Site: brandenburg
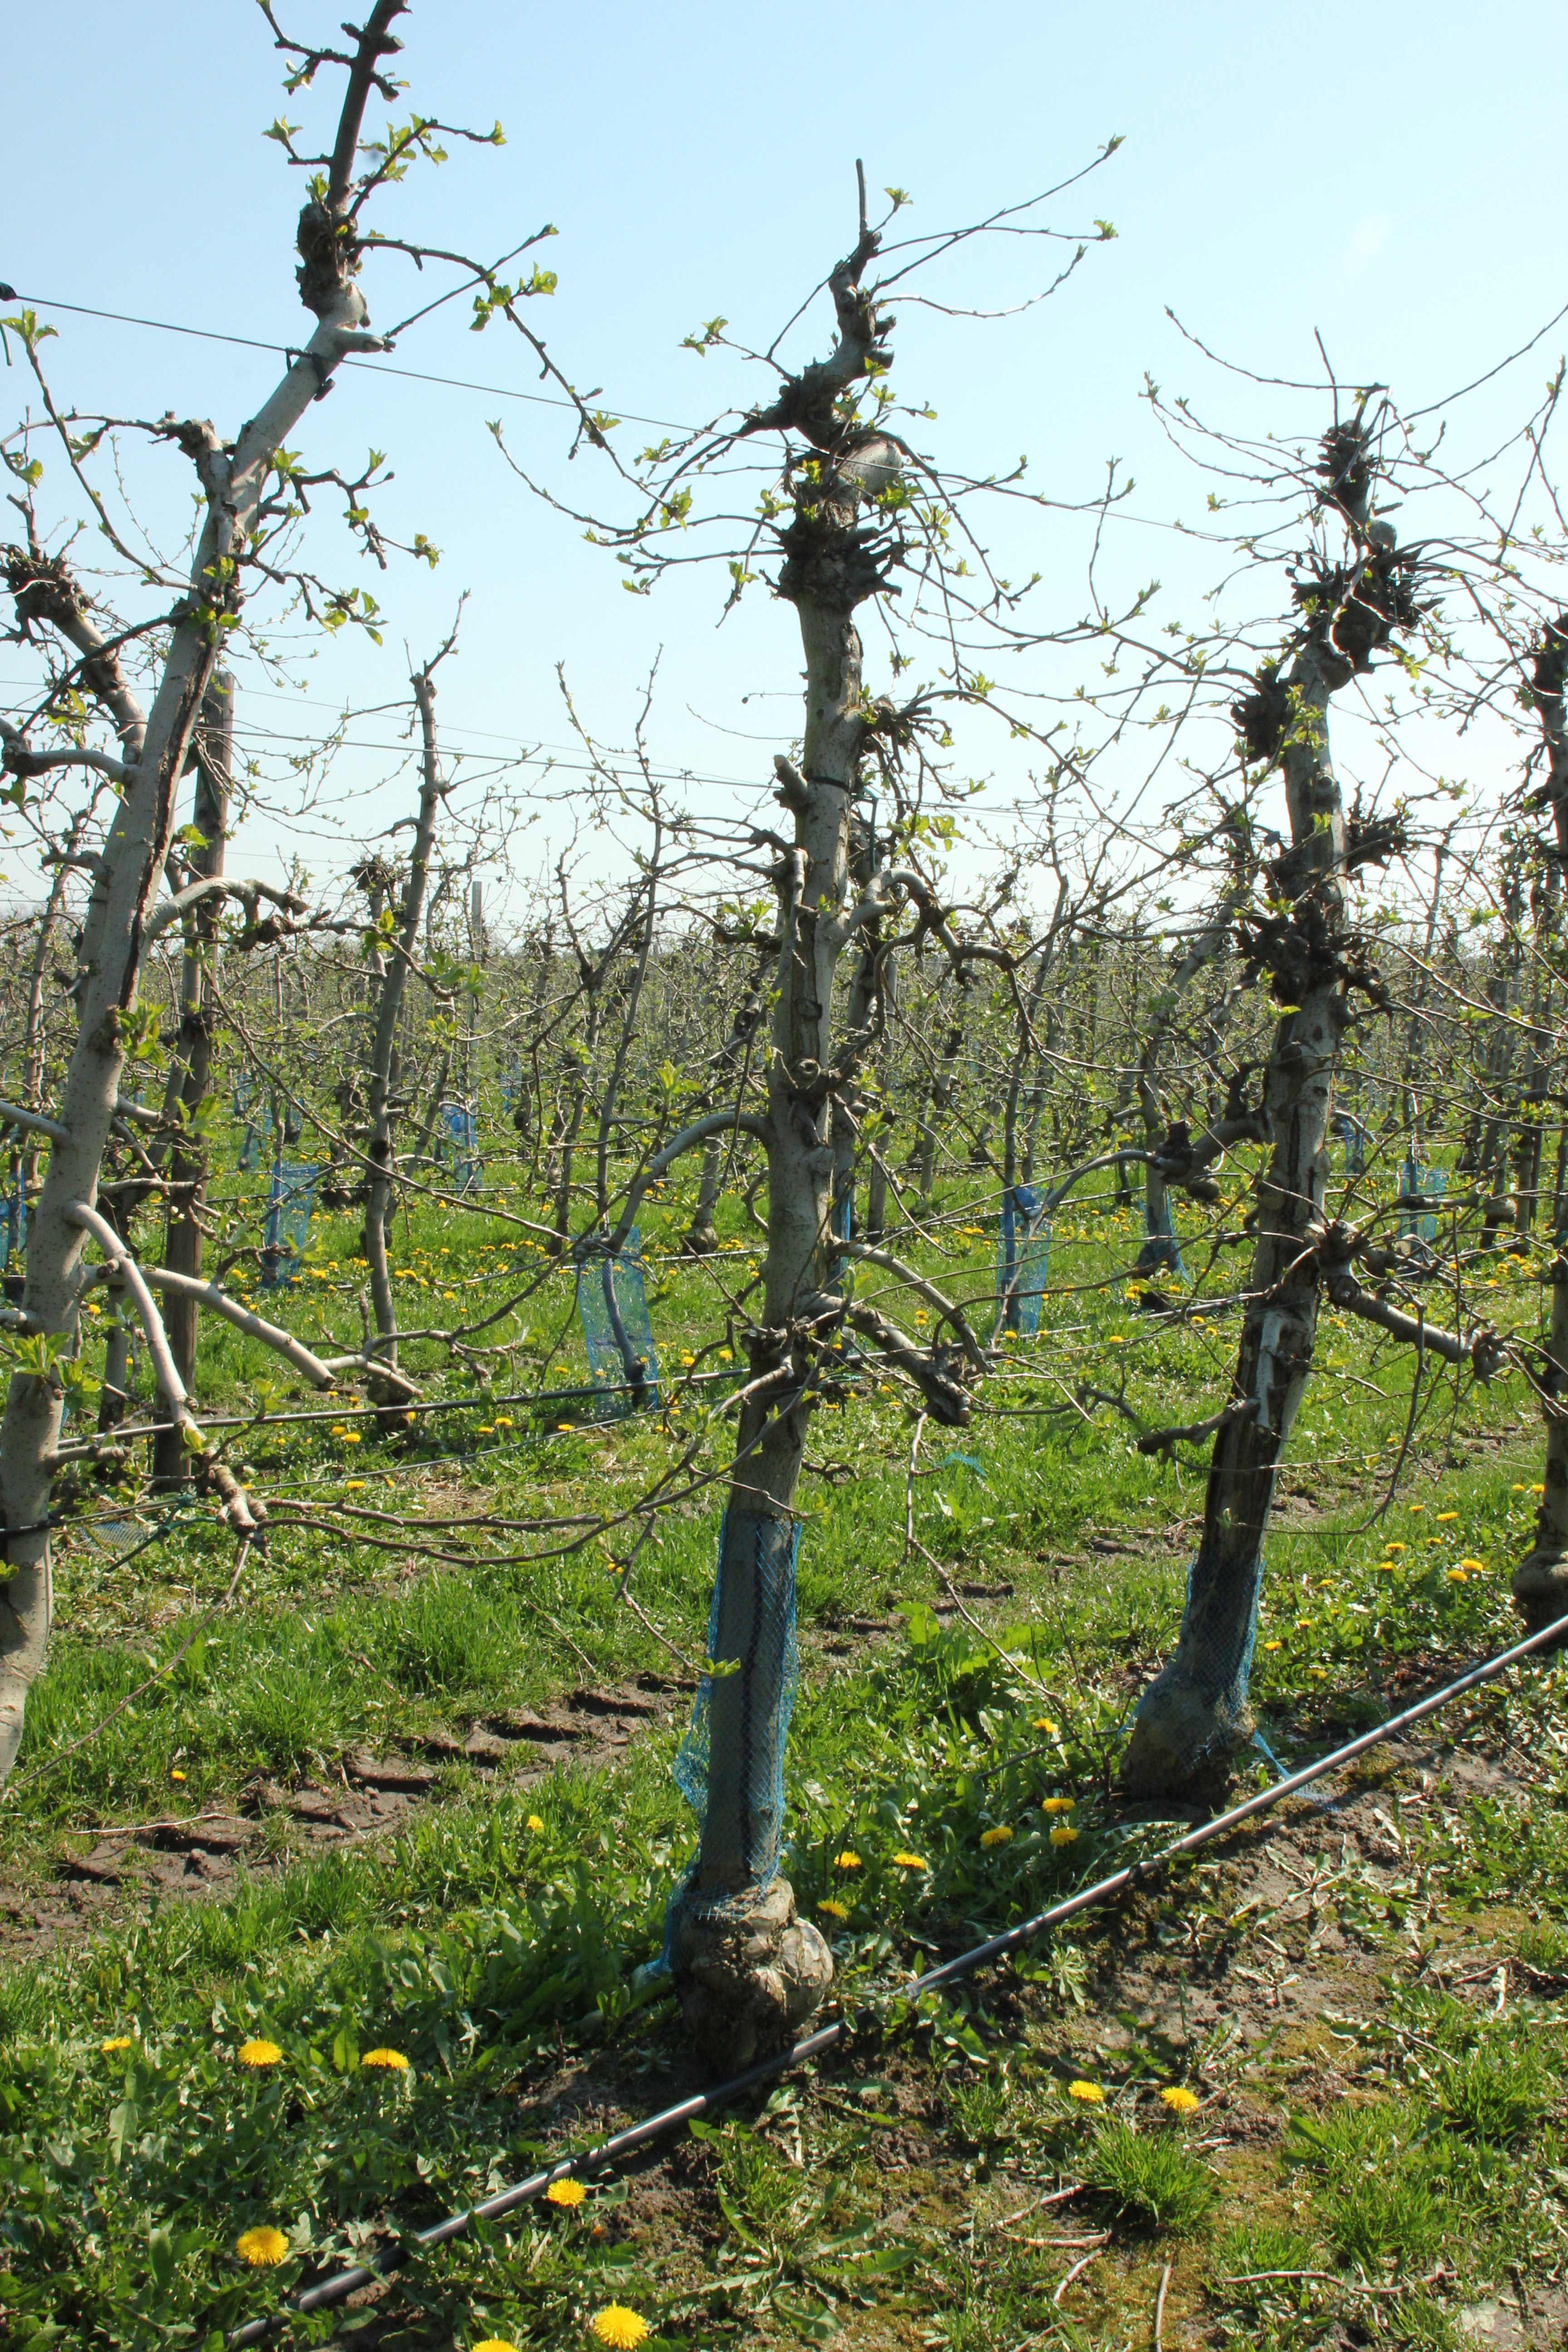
Growth stage (BBCH 56): Inflorescence emergence